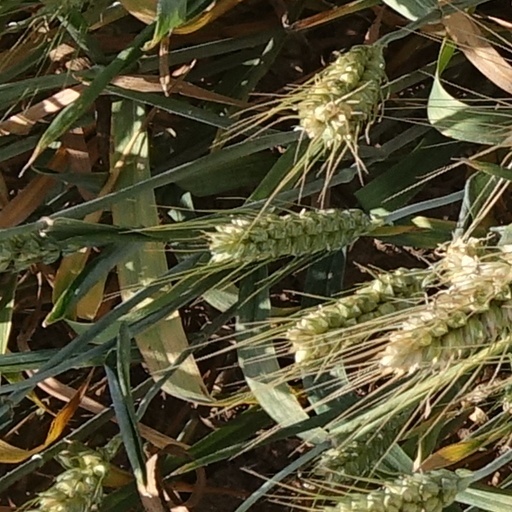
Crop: wheat